Ikenai Luna Sensei!

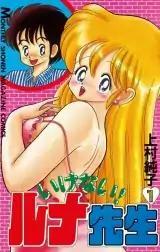

is a Japanese manga series written and illustrated by Kamimura Sumiko. It was serialized in Kodansha's "Monthly Shōnen Magazine" from 1986 to 1988. Because of the sexual content the series was one of the manga placed on "Harmful manga" lists by local and national governmental agencies. The negative publicity resulted in Kodansha discontinuing the series.